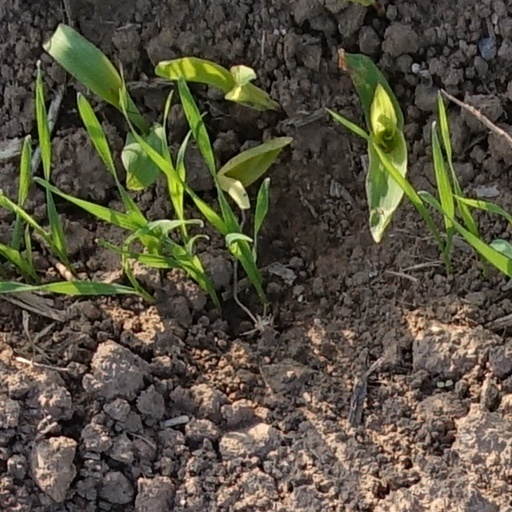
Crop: wheat